Method of images

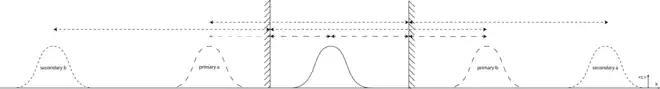

For a given system, once all of the images are carefully oriented, the concentration field is given by summing the mass releases (the "true" plume in addition to all of the images) within the specified boundaries. This concentration field is only physically accurate within the boundaries; the field outside the boundaries is non-physical and irrelevant for most engineering purposes.